Colchester Royal Grammar School

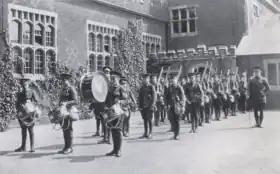
The school's cadet corps, July 1914.

The resulting academic success, scholarships and local goodwill enabled Shaw Jeffrey to expand the school buildings, inspired by the designs of local rivals, such as Ipswich School and Earls Colne Grammar School. First, Mansfield House was purchased in 1903 and renamed Gilberd House. In 1908 Shaw Jeffrey convinced the governors and local education board to build a new school building for £4,000 on land previously used as kitchen gardens. The new buildings were designed by architects Newman, Jacques and Round and were opened by Lord Rosebery, the former Prime Minister, in May 1910. In 1911 the school was given of playing fields and opened tennis courts and a small rifle range.